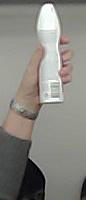
Product: rexona_spray